Bredgade

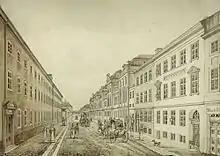
Bredgade at No. 38, looking north, watercolour by Heinrich Gustav Ferdinand Holm

When the course of the Eastern Rampart was changed over the first century, the whole area, now known as New Copenhagen, was incorporated into the fortified city. At that point Bredgade was renamed Norgesgade (English: Norway Street) to commemorate the King's possessions to the north and escape the rural connotations of the old name.